March First Movement

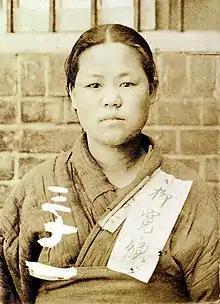
A mug shot of Yu (1919)

By the mid-1910s, several hundred Korean students were studying in Japan as part of Japan's cultural assimilation efforts. While there, they were exposed to and developed a variety of ideas, which they discussed and debated. Of particular interest to them were ideas from the West, particularly liberal democracy, which they received in part via the Japanese Taishō Democracy movement and Wilson's Fourteen Points.